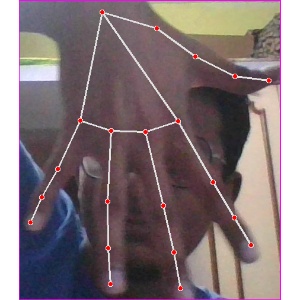
अक्षर: ढ